Vitinha (footballer, born February 2000)

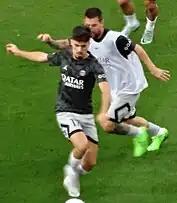

Vitinha made his debut for the club on 31 July, starting in PSG's 4–0 victory over Nantes in the Trophée des Champions, registering a 100% passing rate, completing 43 out of his 43 passes, while also being booked in the match and winning his first trophy with the club. Brought in as a signing for the future, Vitinha was seen as a player that could grow and develop during his tenure with the club and quickly his performances throughout the start of the season were highly lauded, receiving various praises for the central midfield combination of him and Marco Verratti and his quick adaption into his new team, despite fierce competition from more experienced players like Carlos Soler, Renato Sanches and Fabián Ruiz.